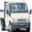
Label: truck